Dutch carnival cake

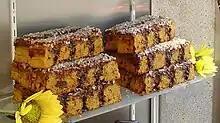
The Dutch Carnival Cake

The Dutch Carnival Cake, also known as 'Carnival Cake' (Dutch: "Kermiskoek"), is traditionally a Dutch delicacy that is similar to gingerbread cake. Its old recipe holds a variety of ingredients among which are freshly harvested rye flour and freshly harvested honey from the Betuwe region, additionally the cake is enriched with rock candy.